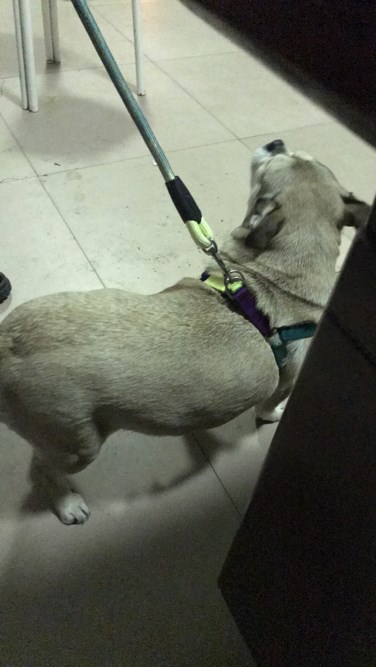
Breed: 3336-n000121-chinese_rural_dog